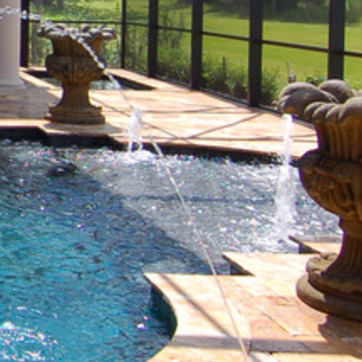
Material: water